Leash

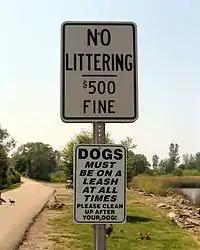
Sign near Conneaut Harbor (in Conneaut, Ohio)

Many cities have passed legislation that requires dogs to be on leash in public areas; in some areas, cats are also required to be restrained (under control) on a leash, in a kennel, or in a cat-proof yard or house.